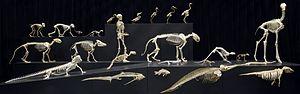
Présentation de squelettes dans l'exposition ""Parce Queue""
Le squelette est une charpente animale rigide servant de support pour les muscles et les organes. Cette structure permet à un organisme pluricellulaire de protéger ses organes et de garder une certaine forme malgré la force exercée par la gravité terrestre. Il existe deux principaux types de squelettes : l'exosquelette, à la surface du corps, et l'endosquelette, à l'intérieur du corps.